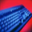
Label: keyboard